Clan Agnew

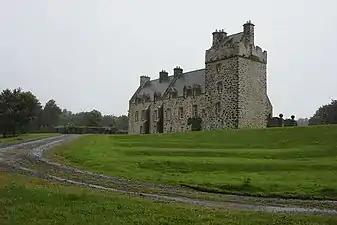

Sir Andrew Agnew of Lochnaw 5th Bt married a kinswoman, Eleanor Agnew of Lochryan, with whom he had twenty one children. He was a distinguished soldier commanding the 21st Foot (which later became the Royal Scots Fusiliers) against the French at the Battle of Dettingen in 1743. King George II of Great Britain, the last British monarch to lead troops in battle, remarked to Agnew that French cavalry had been let among his regiment. Sir Andrew replied, "Yes, please your Majesty, but they didna win back again". He became a Lieutenant General and Governor of Tynemouth Castle.